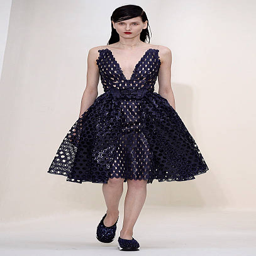
a model walks the runway at the summer fashion show during fashion week .